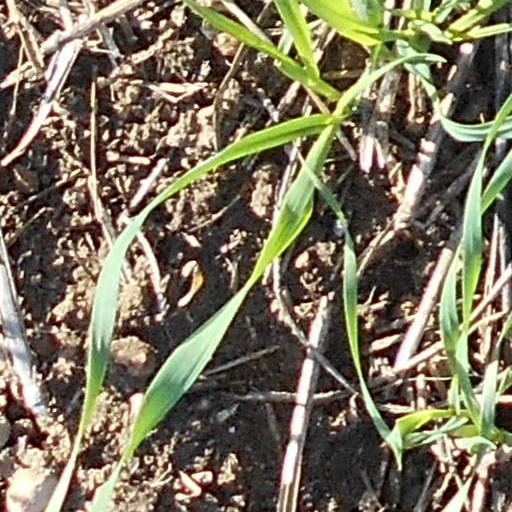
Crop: wheat